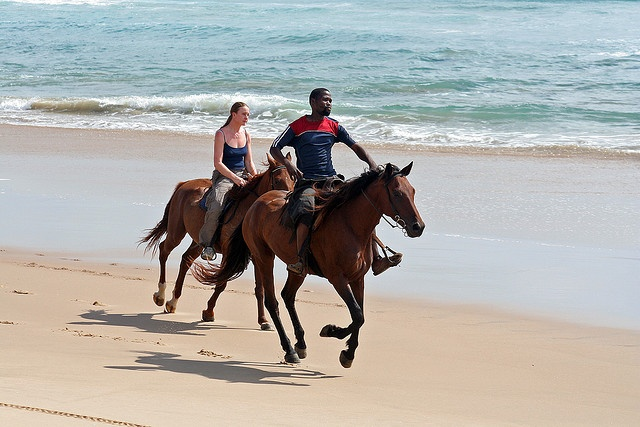
Two people are on the beach riding their horses.
a male and female are riding horses on the beach
there is a man and a woman riding two brown horses on the beach
a girl and guy riding horses along the beach
Two people are on horses on a beach.